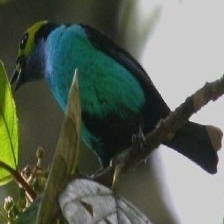
Species: PARADISE TANAGER
Scientific name: TANGARA CHILENSIS